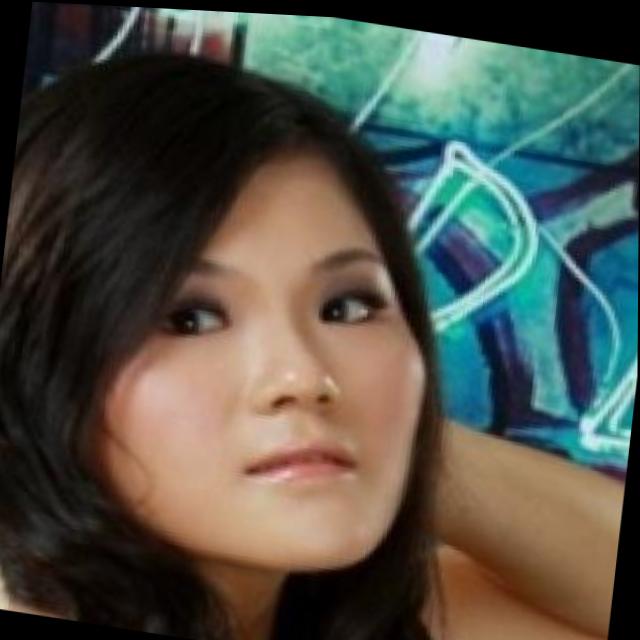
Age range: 21-44